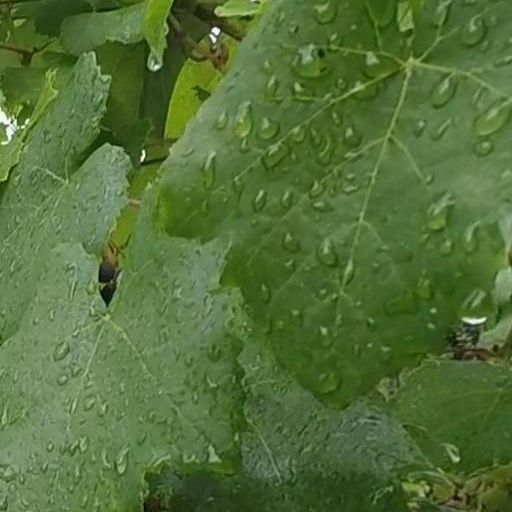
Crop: grape